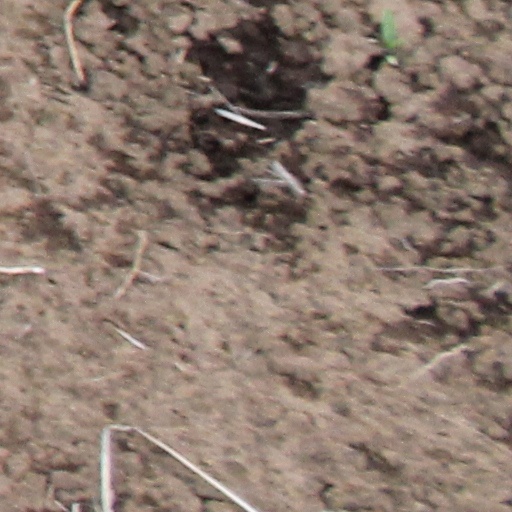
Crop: wheat